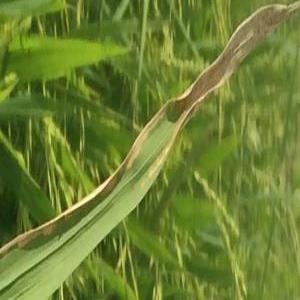
Disease: Bacterialblight